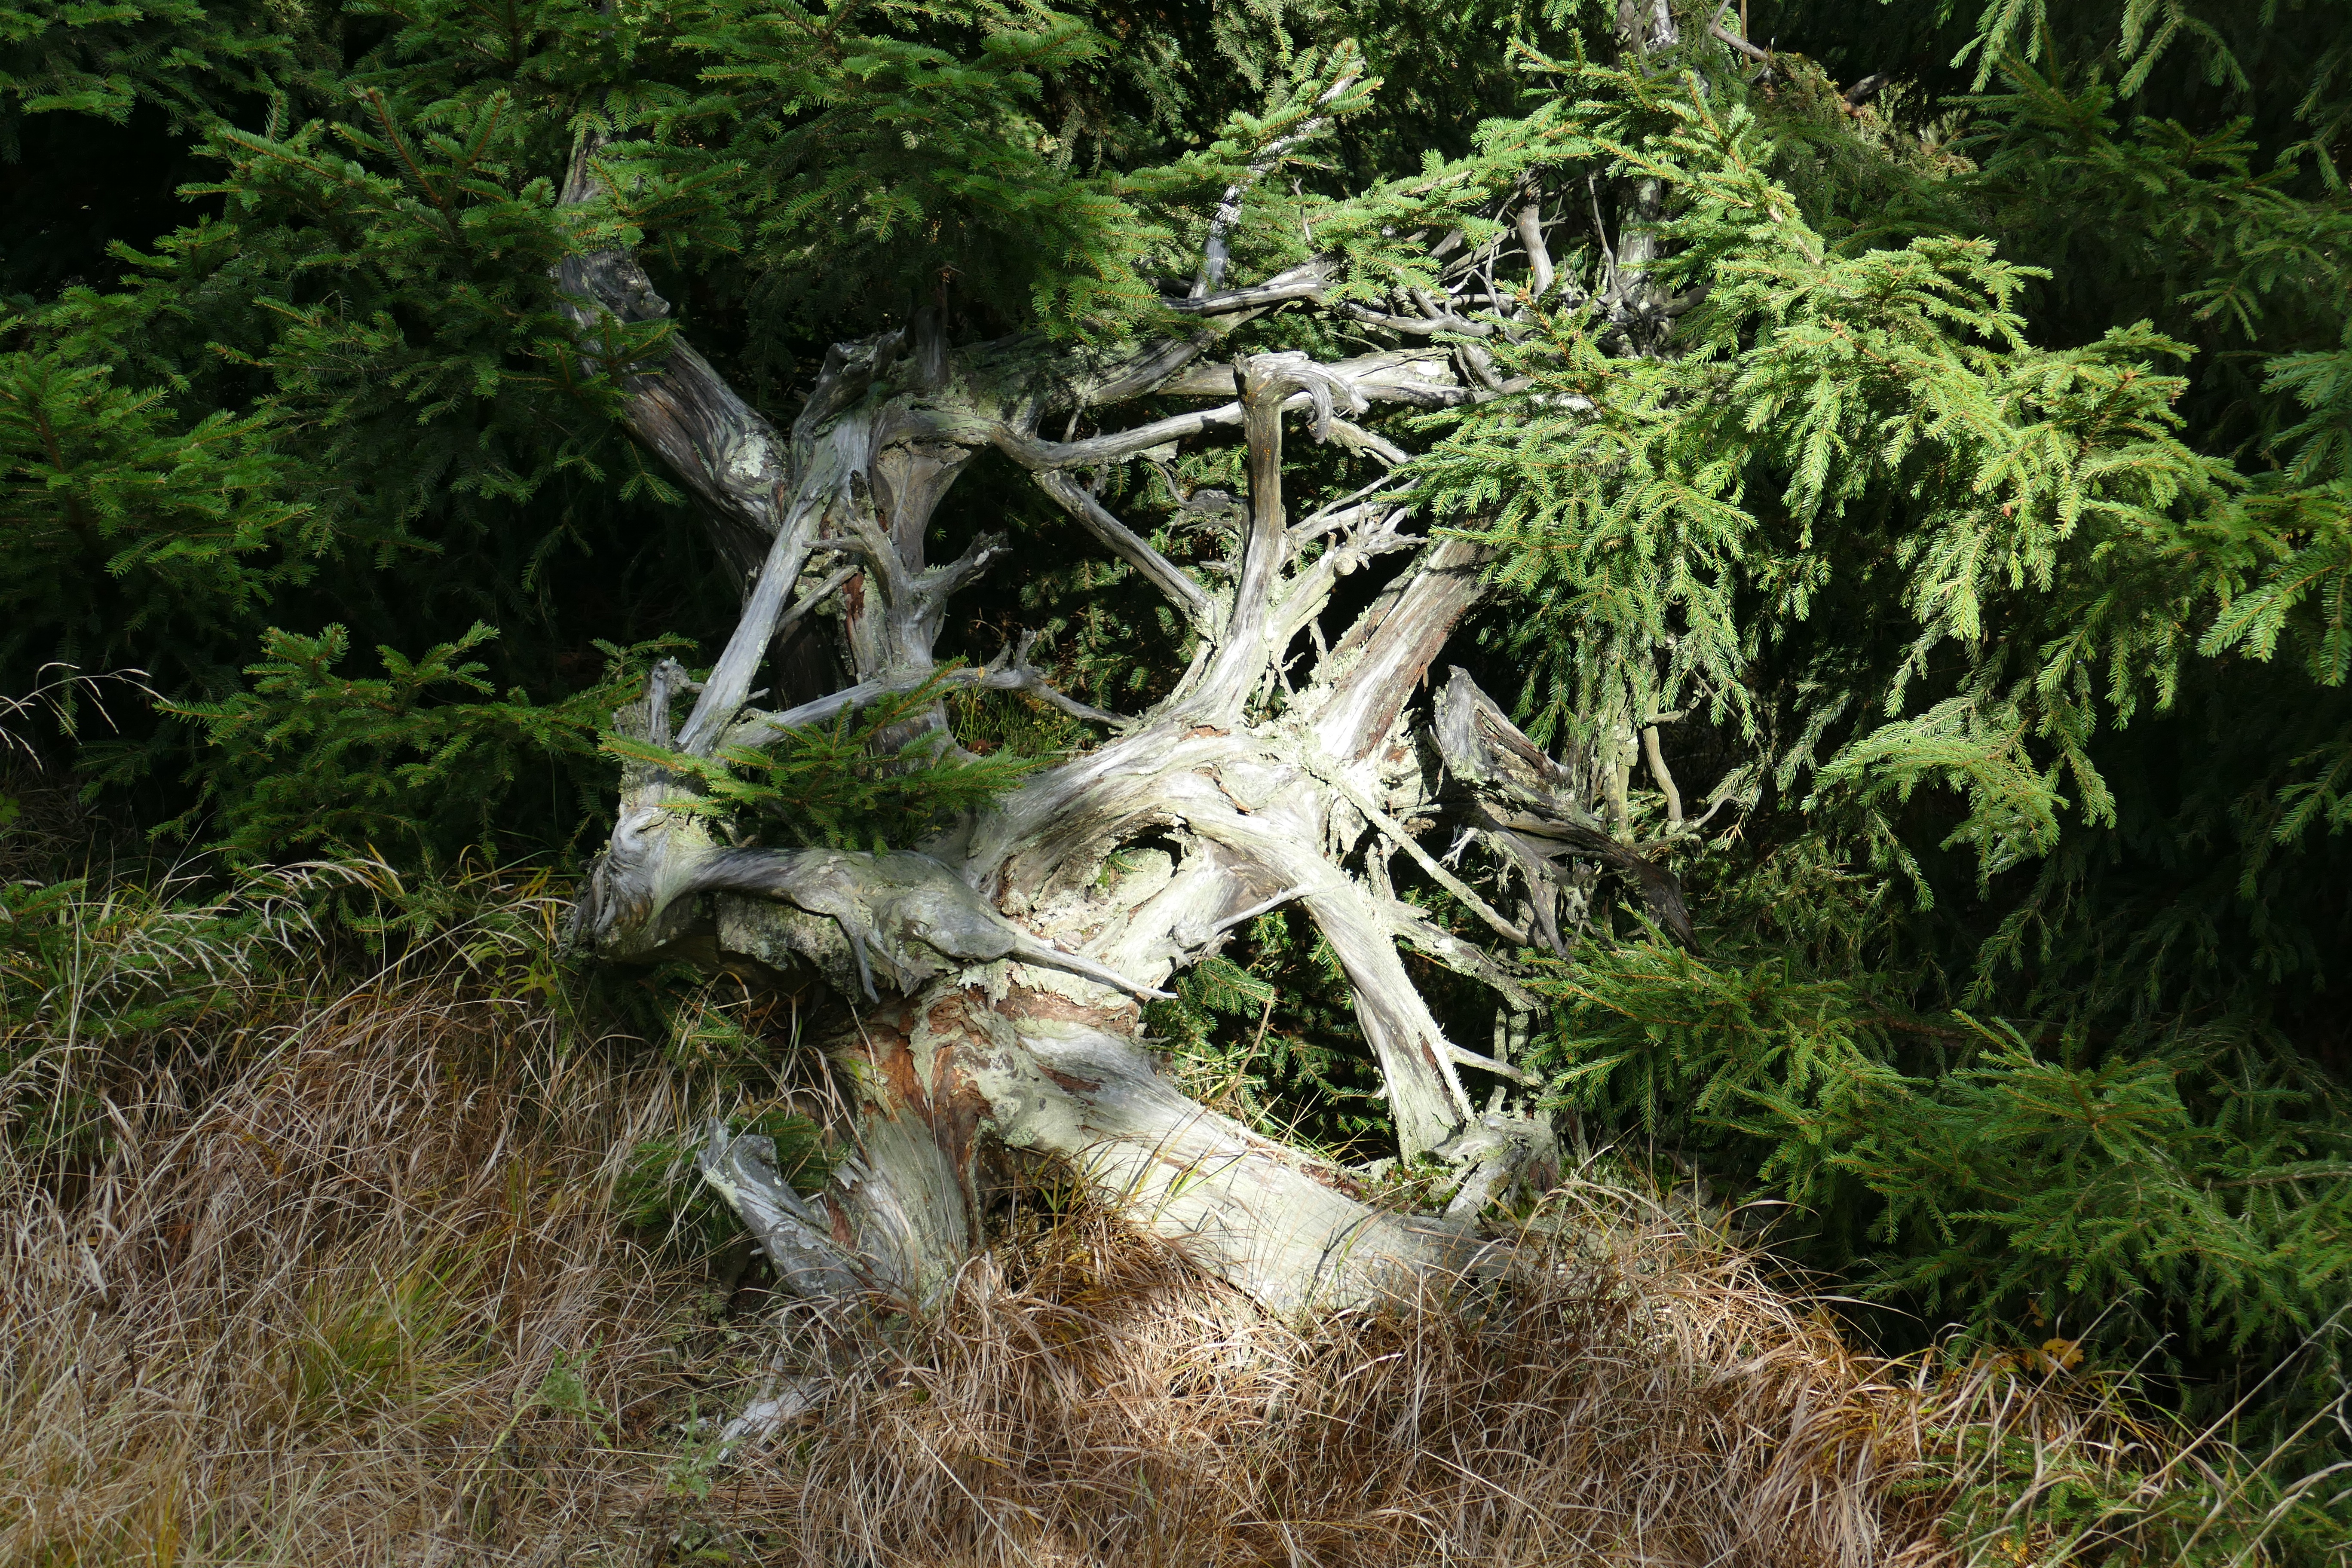
tree, nature, forest, grass, wilderness, branch, plant, flower, wildlife, jungle, botany, flora, root, spruce, rainforest, woodland, habitat, ecosystem, natural environment, woody plant, land plant